Balestier Point

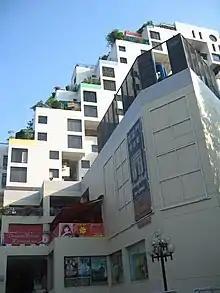
The left side of Balestier Point

Balestier Point is a high-rise mixed-use development in Balestier, Singapore with retail outlets on the lower floors, and residential units in the upper floors.